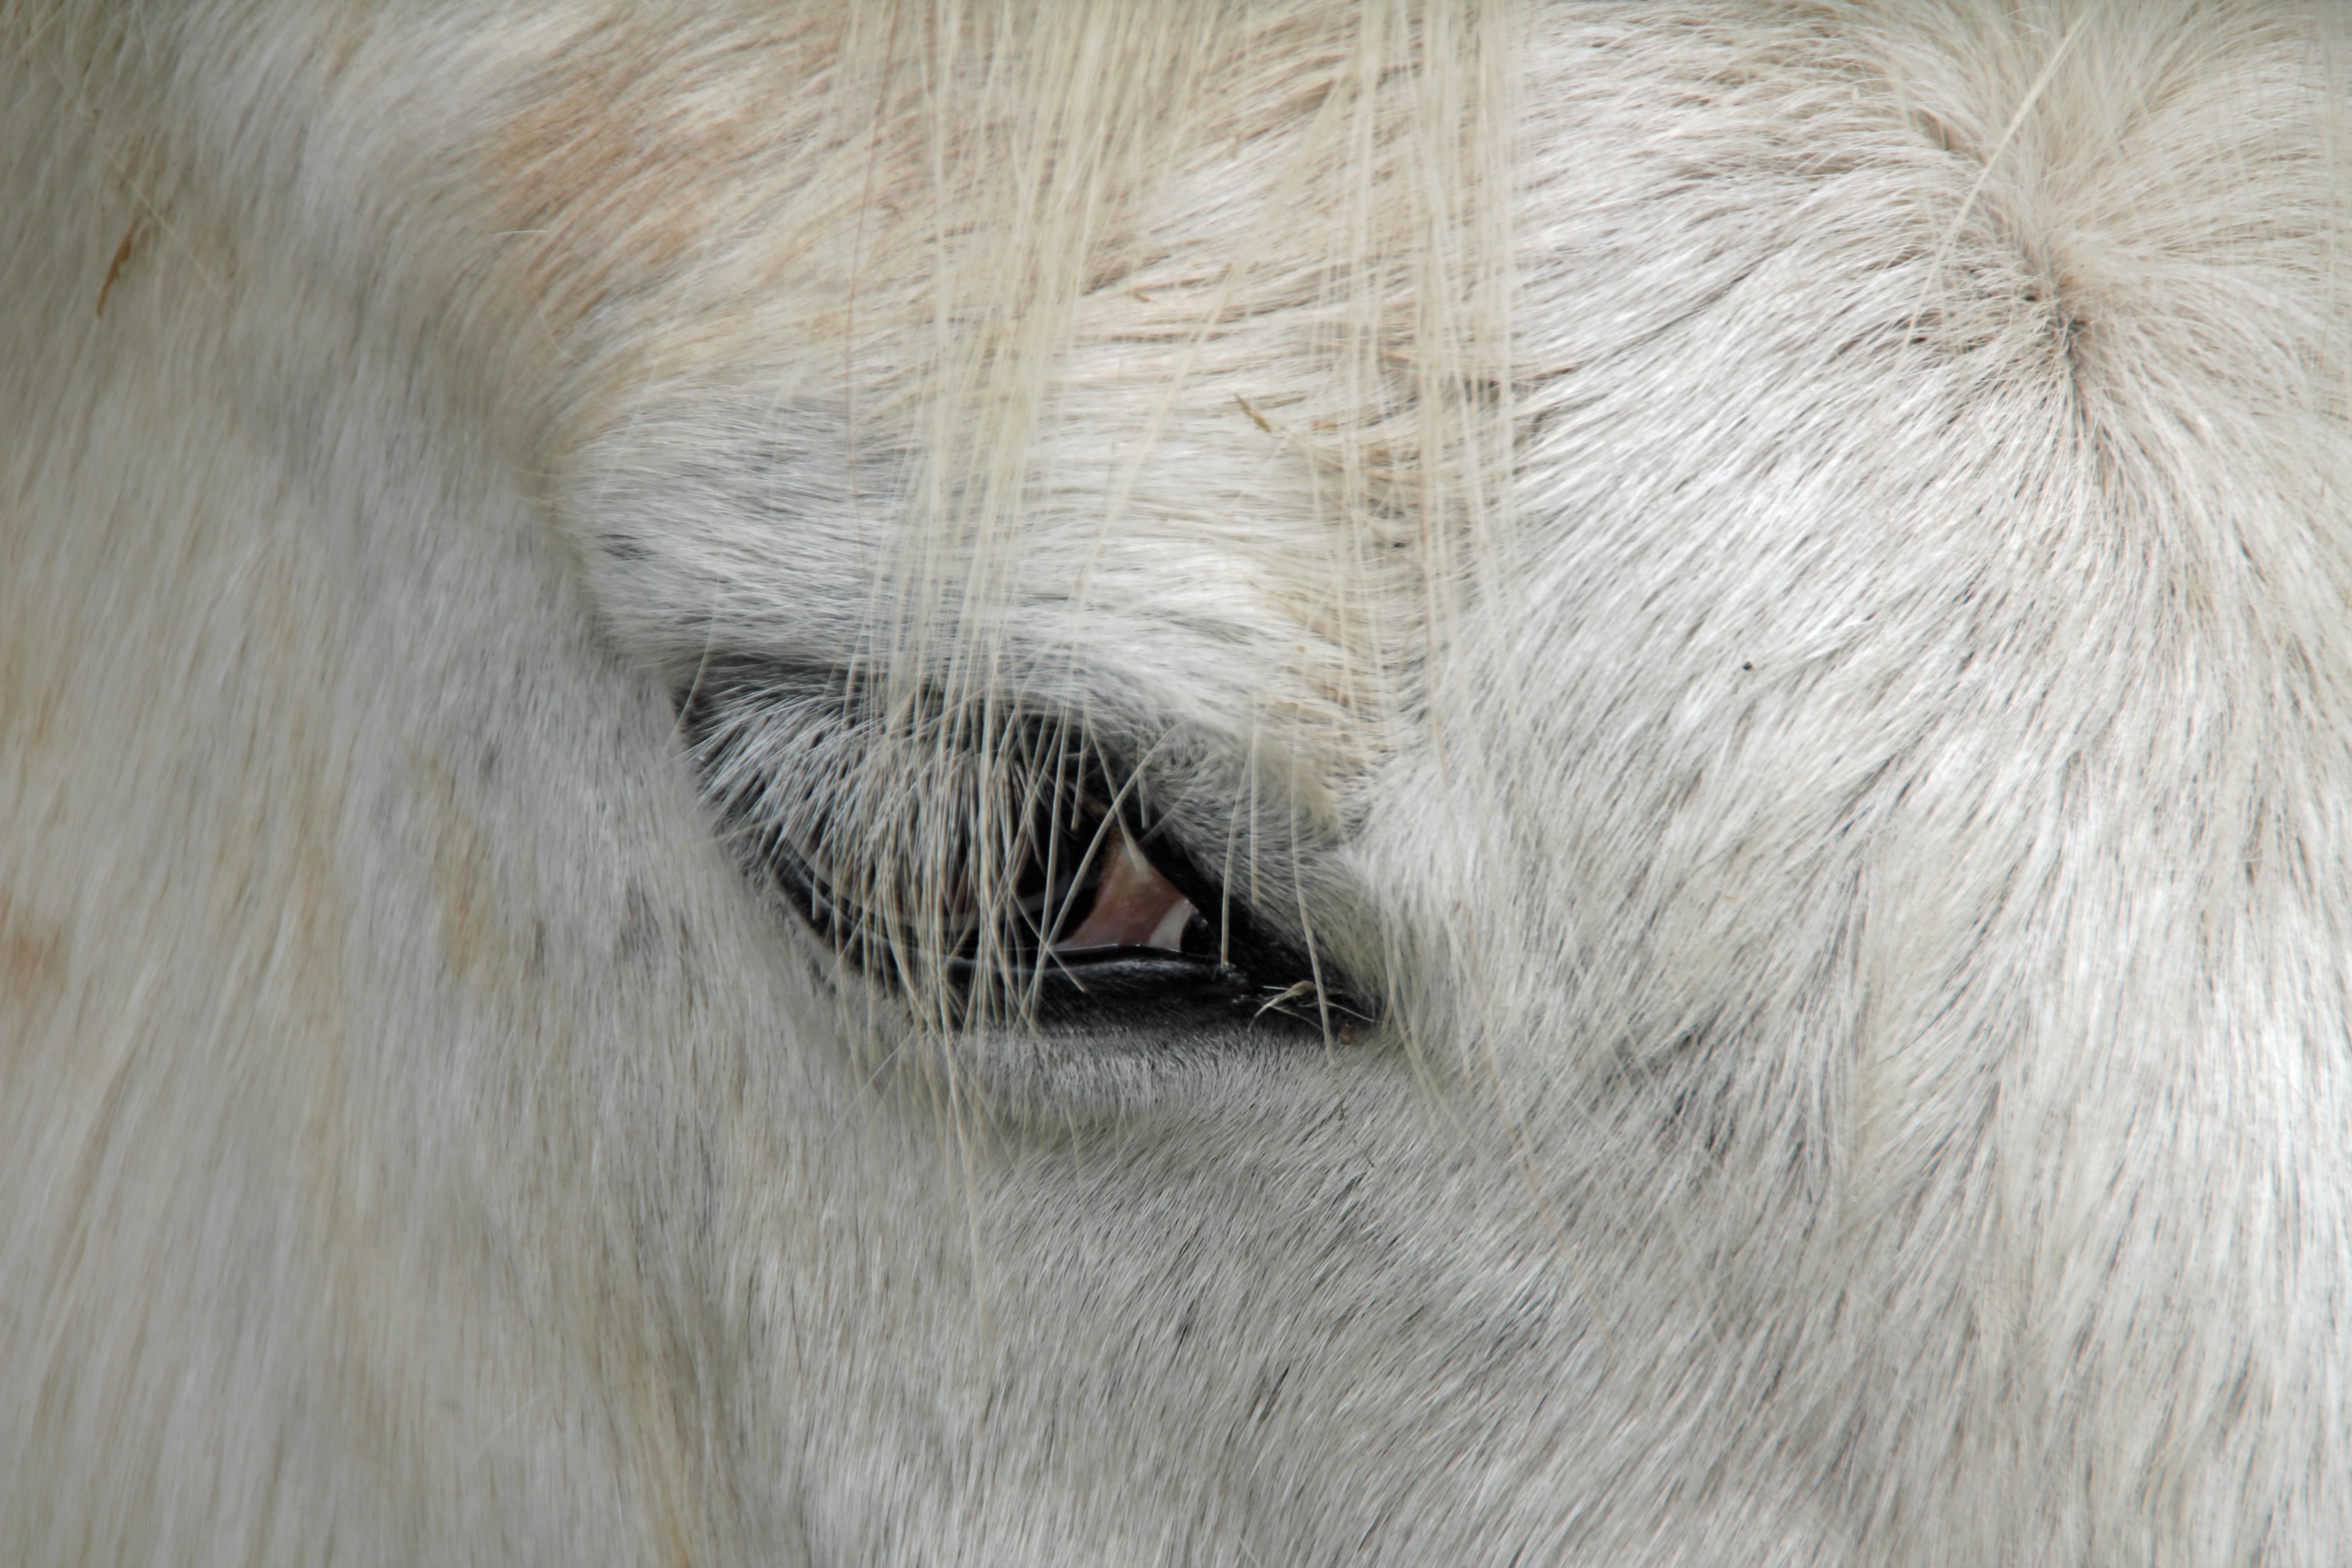
meadow, animal, fur, horse, mane, ride, equestrian, close up, textile, nose, snout, eye, horse like mammal